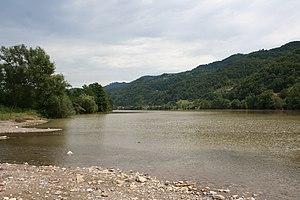
Voljevci est un village de Serbie situé dans la municipalité de Mali Zvornik, district de Mačva. Au recensement de 2011, il comptait 637 habitants.